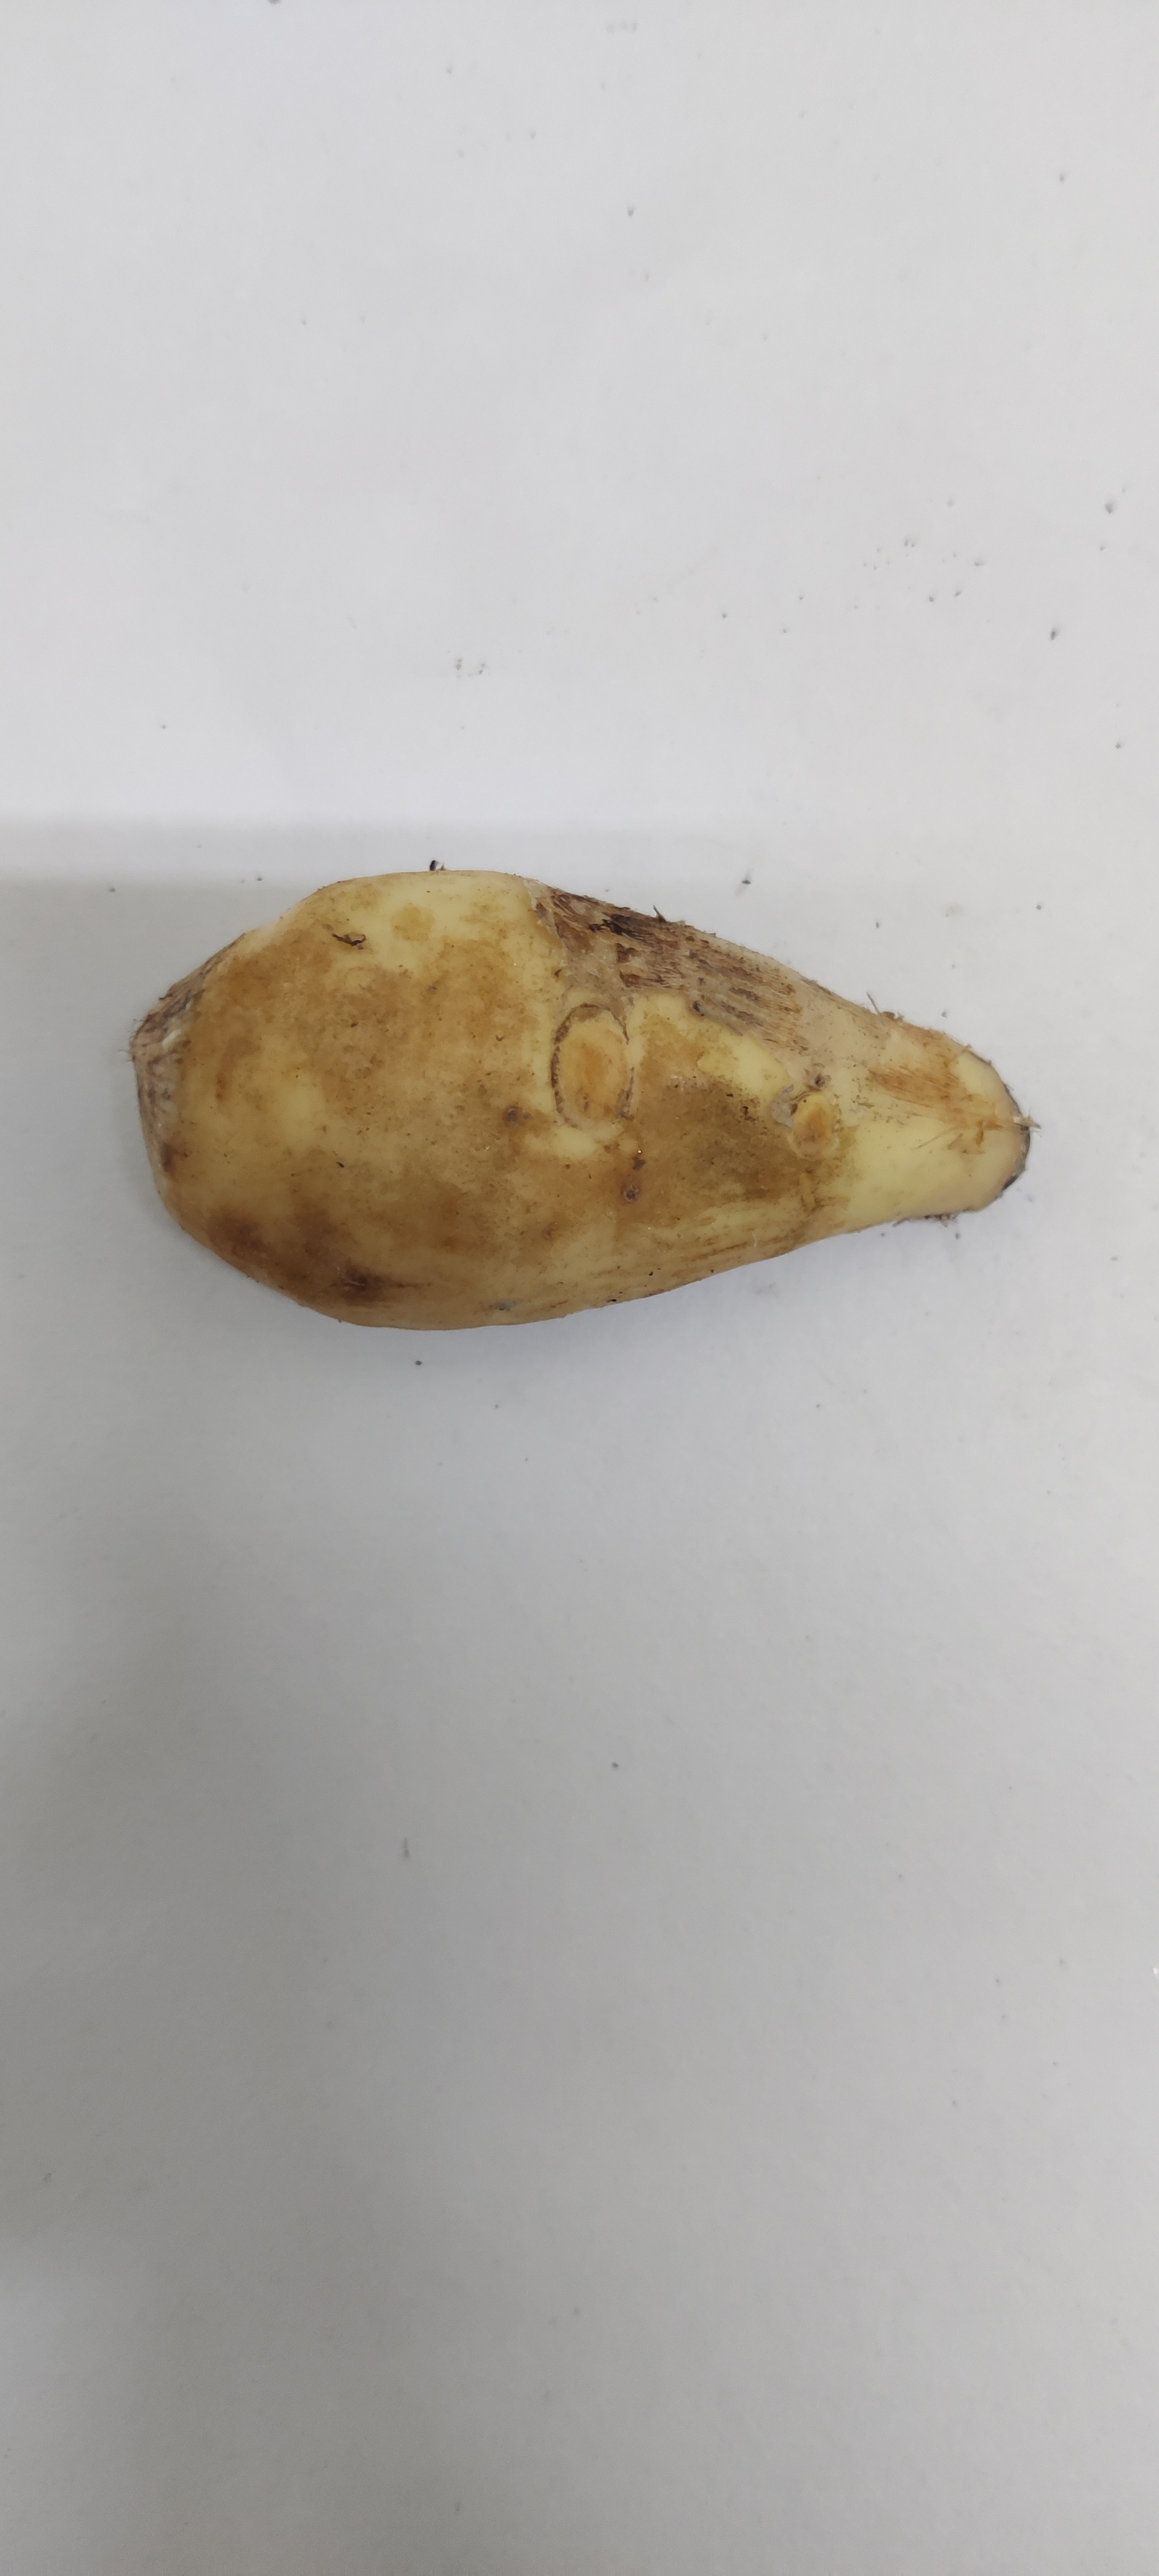
Crop: Taro root
Condition: Fresh